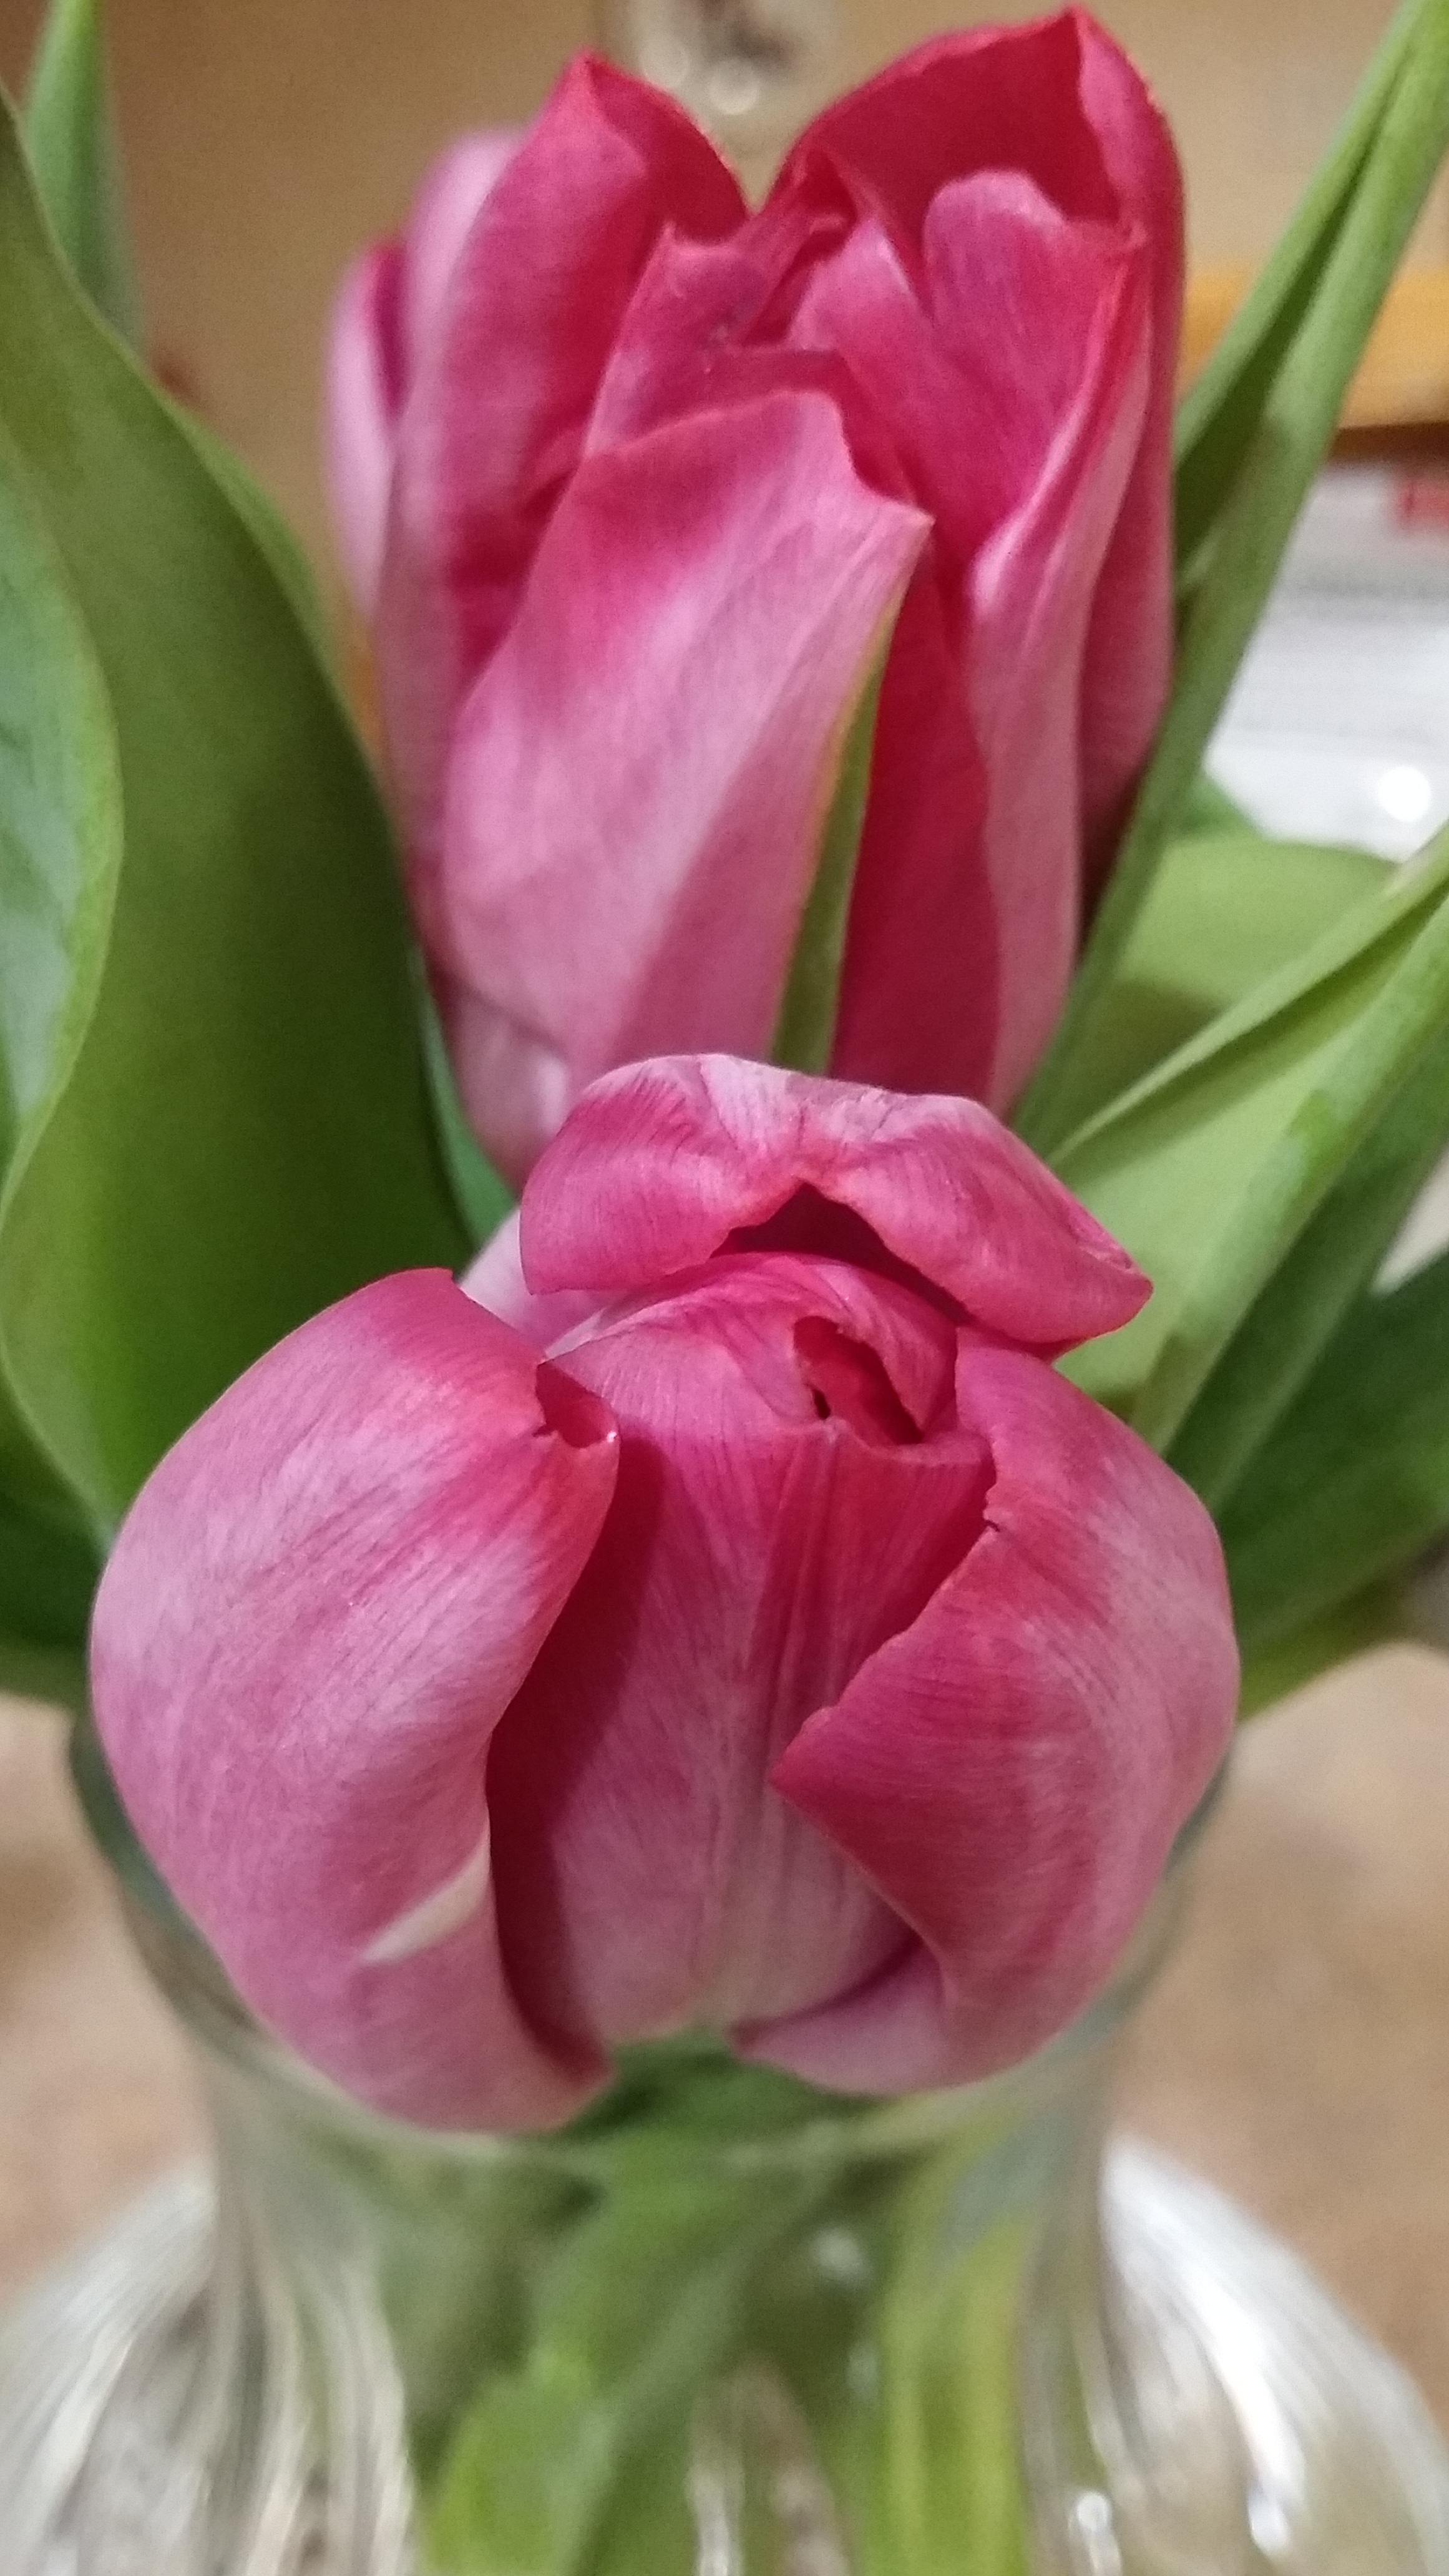
nature, blossom, plant, leaf, flower, petal, tulip, green, color, fresh, pink, floristry, flowering plant, land plant